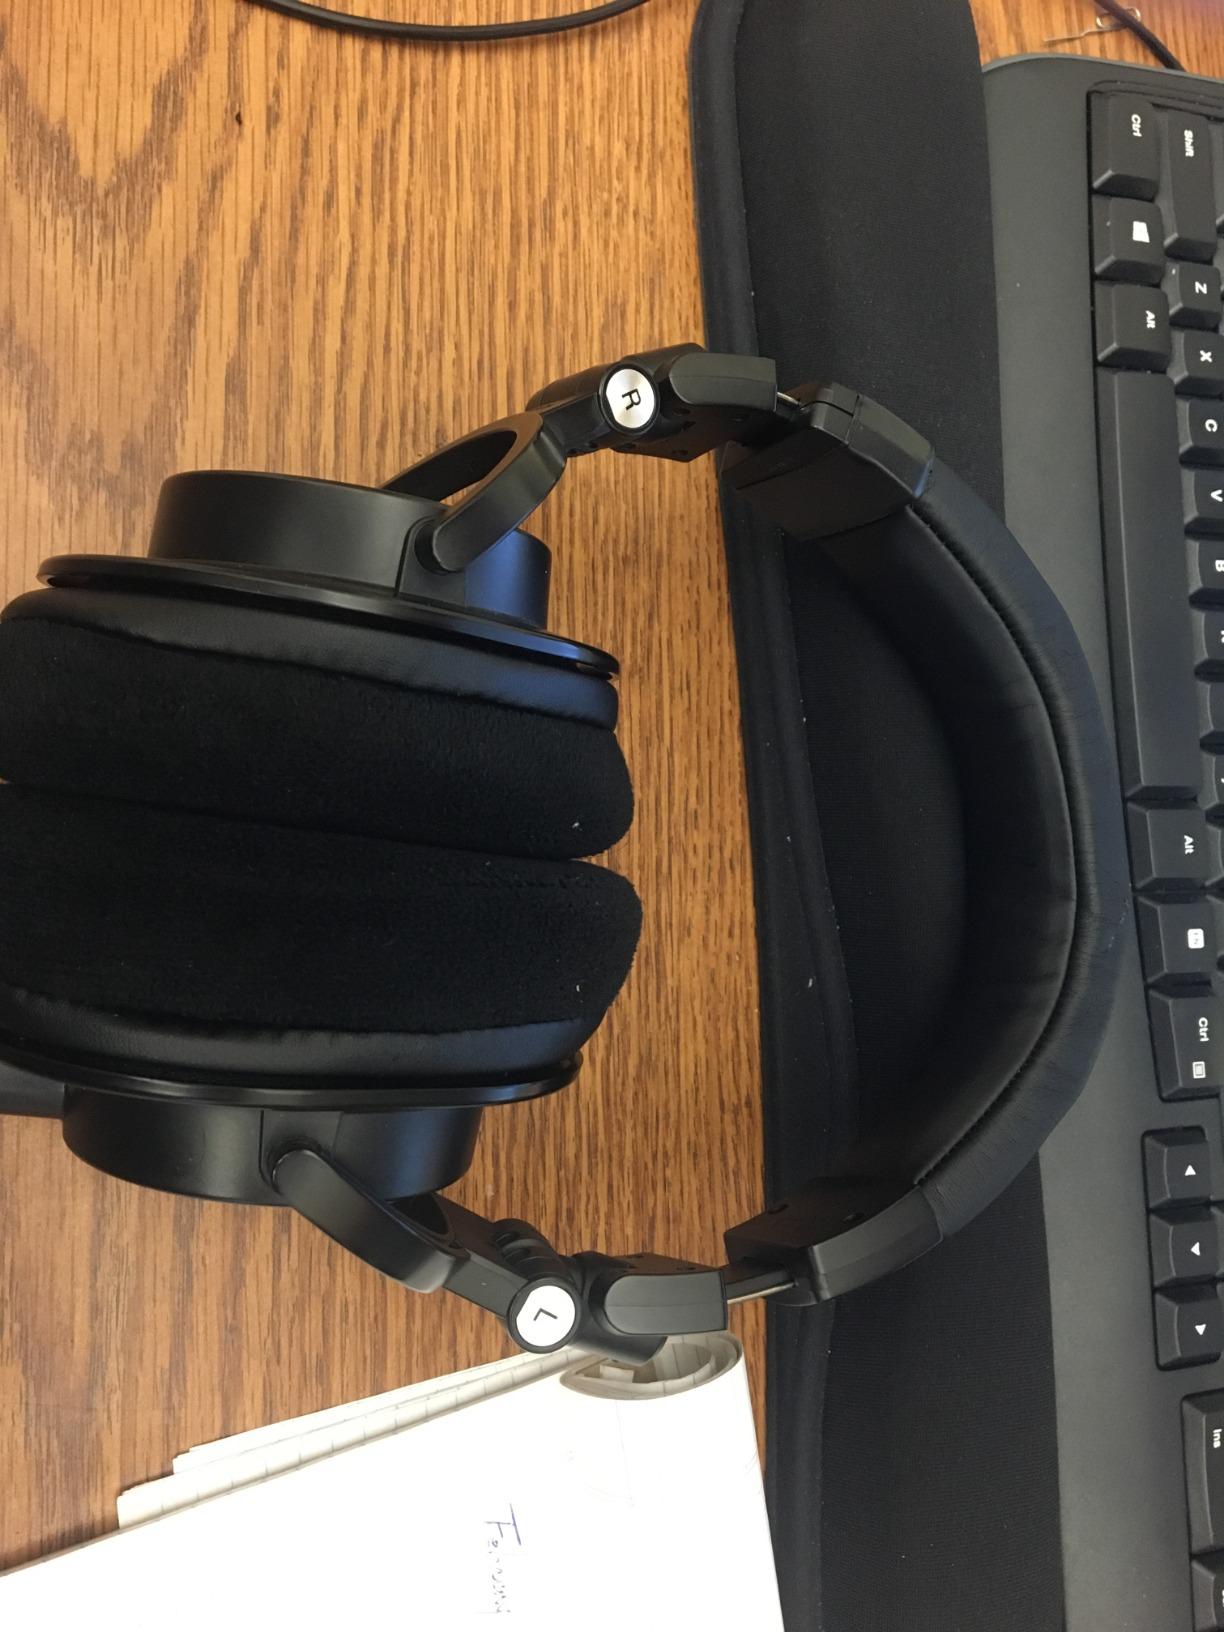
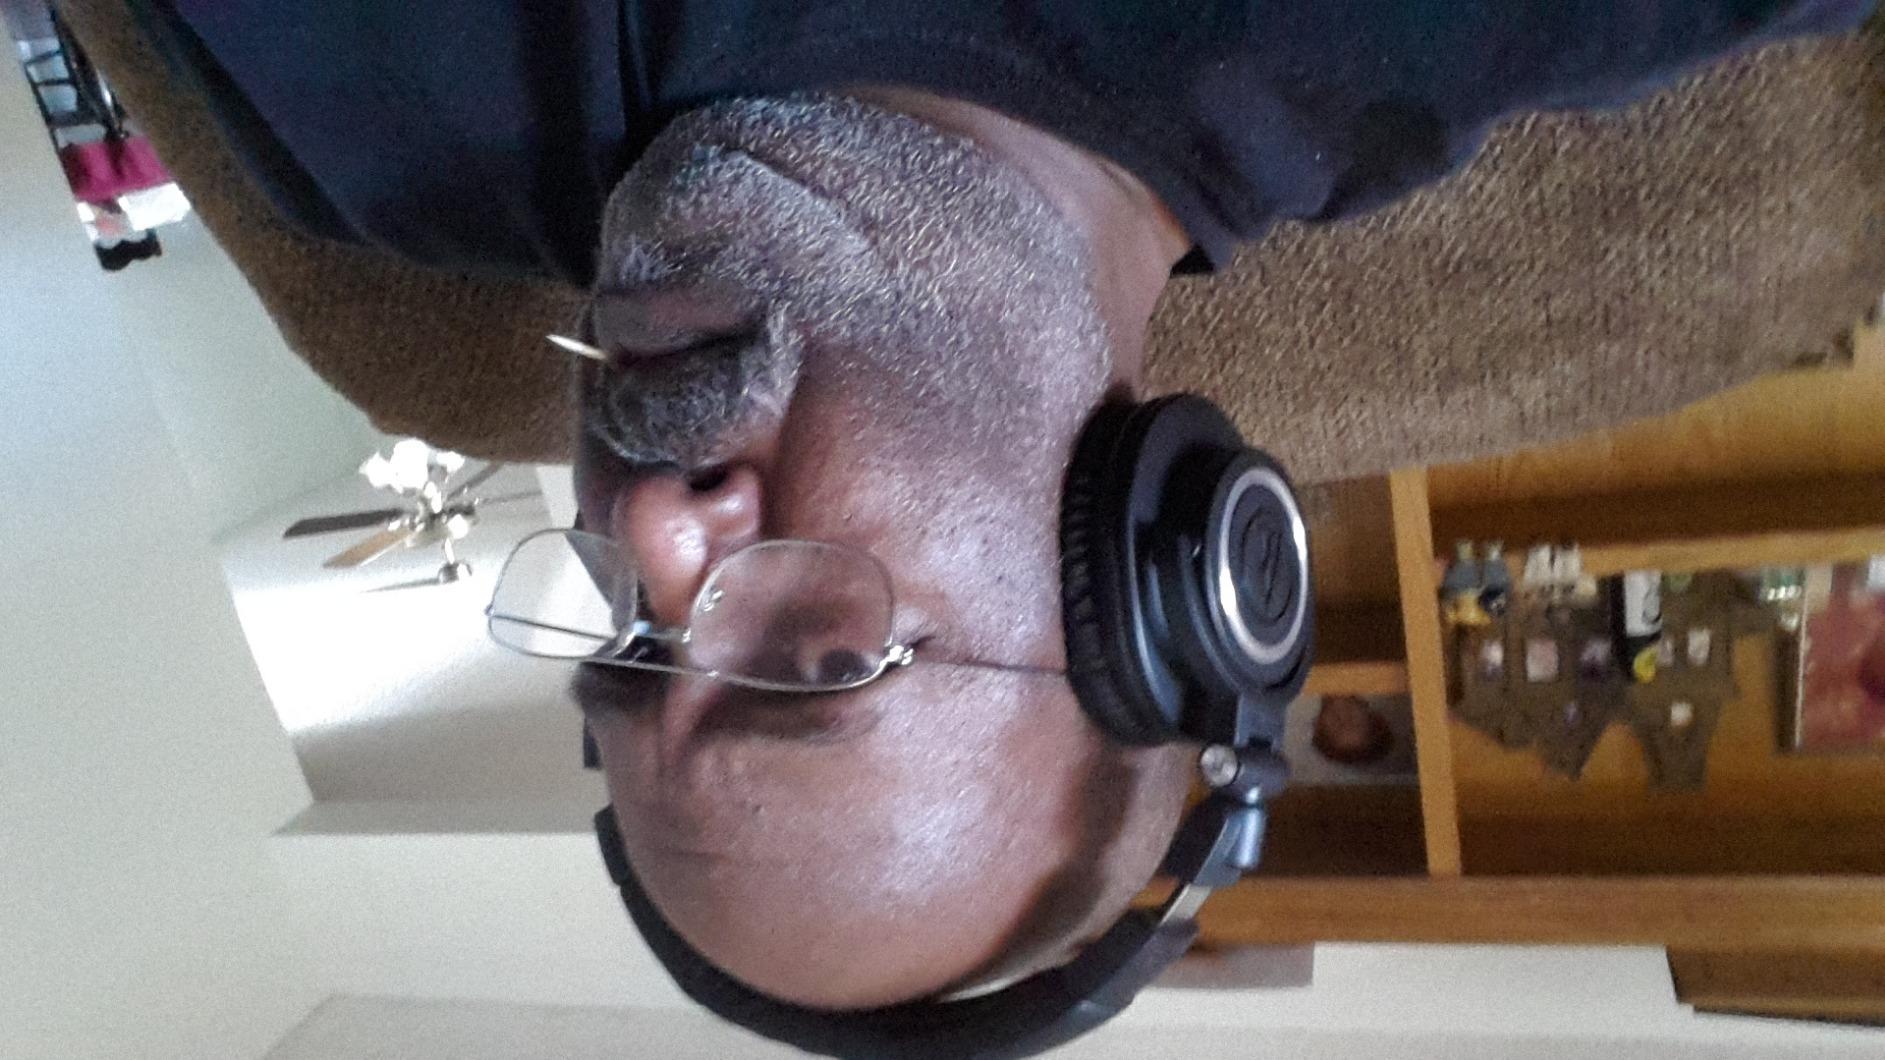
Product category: headphones
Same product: yes